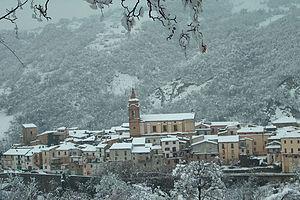
Bisenti est une commune de la province de Teramo dans les Abruzzes en Italie.